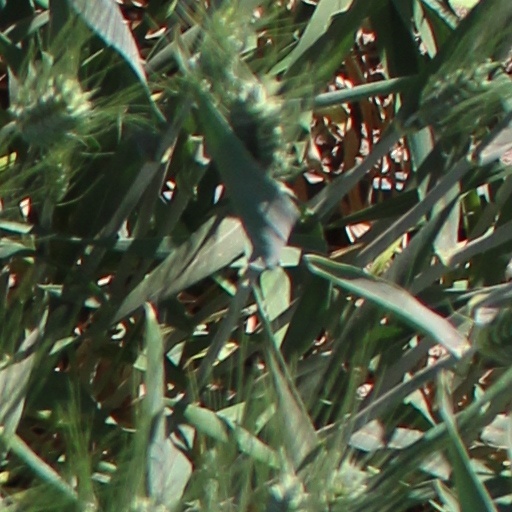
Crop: wheat